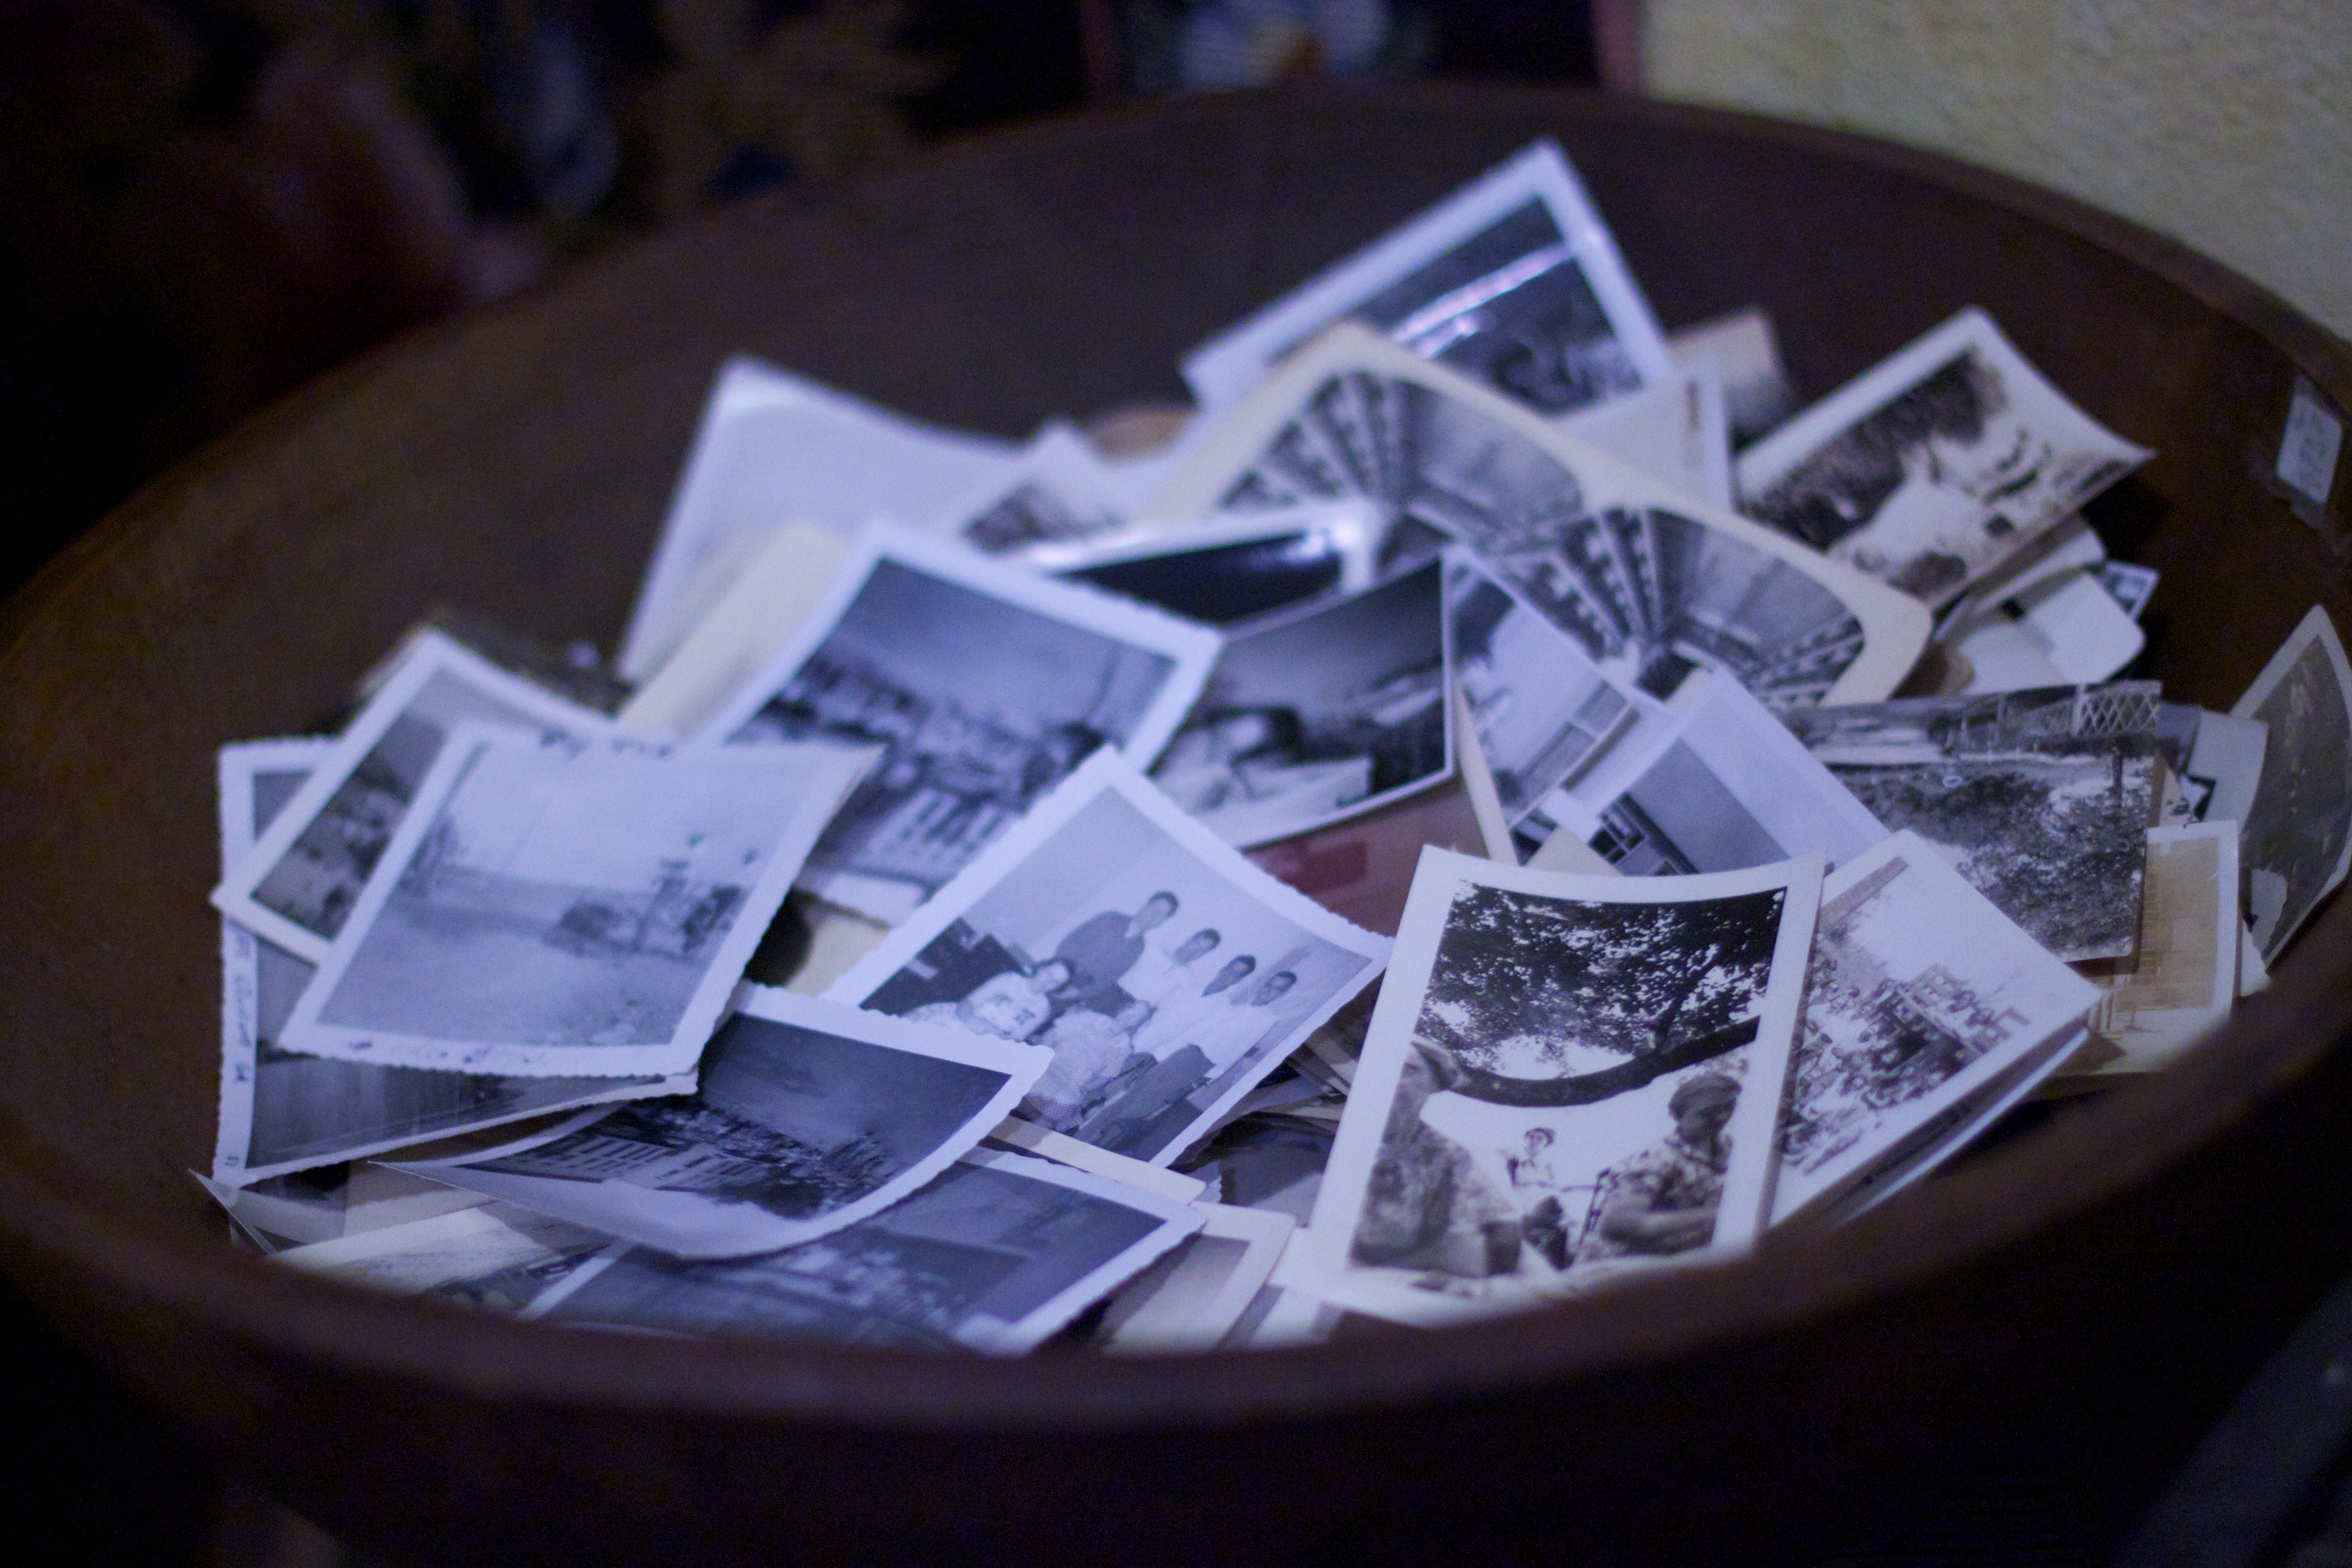
white, photography, art, design, shape